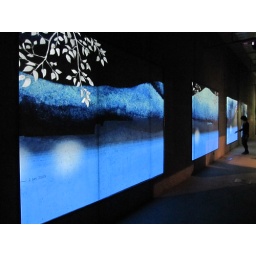
&amp;quot;Blue&amp;quot; by h.o (JP) expresses real-time water depth, flow, weather and news related to the Donau river interactively. credit: h.o